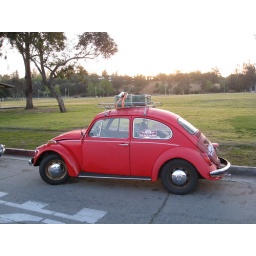
A fine machine tho sadly encumbered by doors